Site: brandenburg
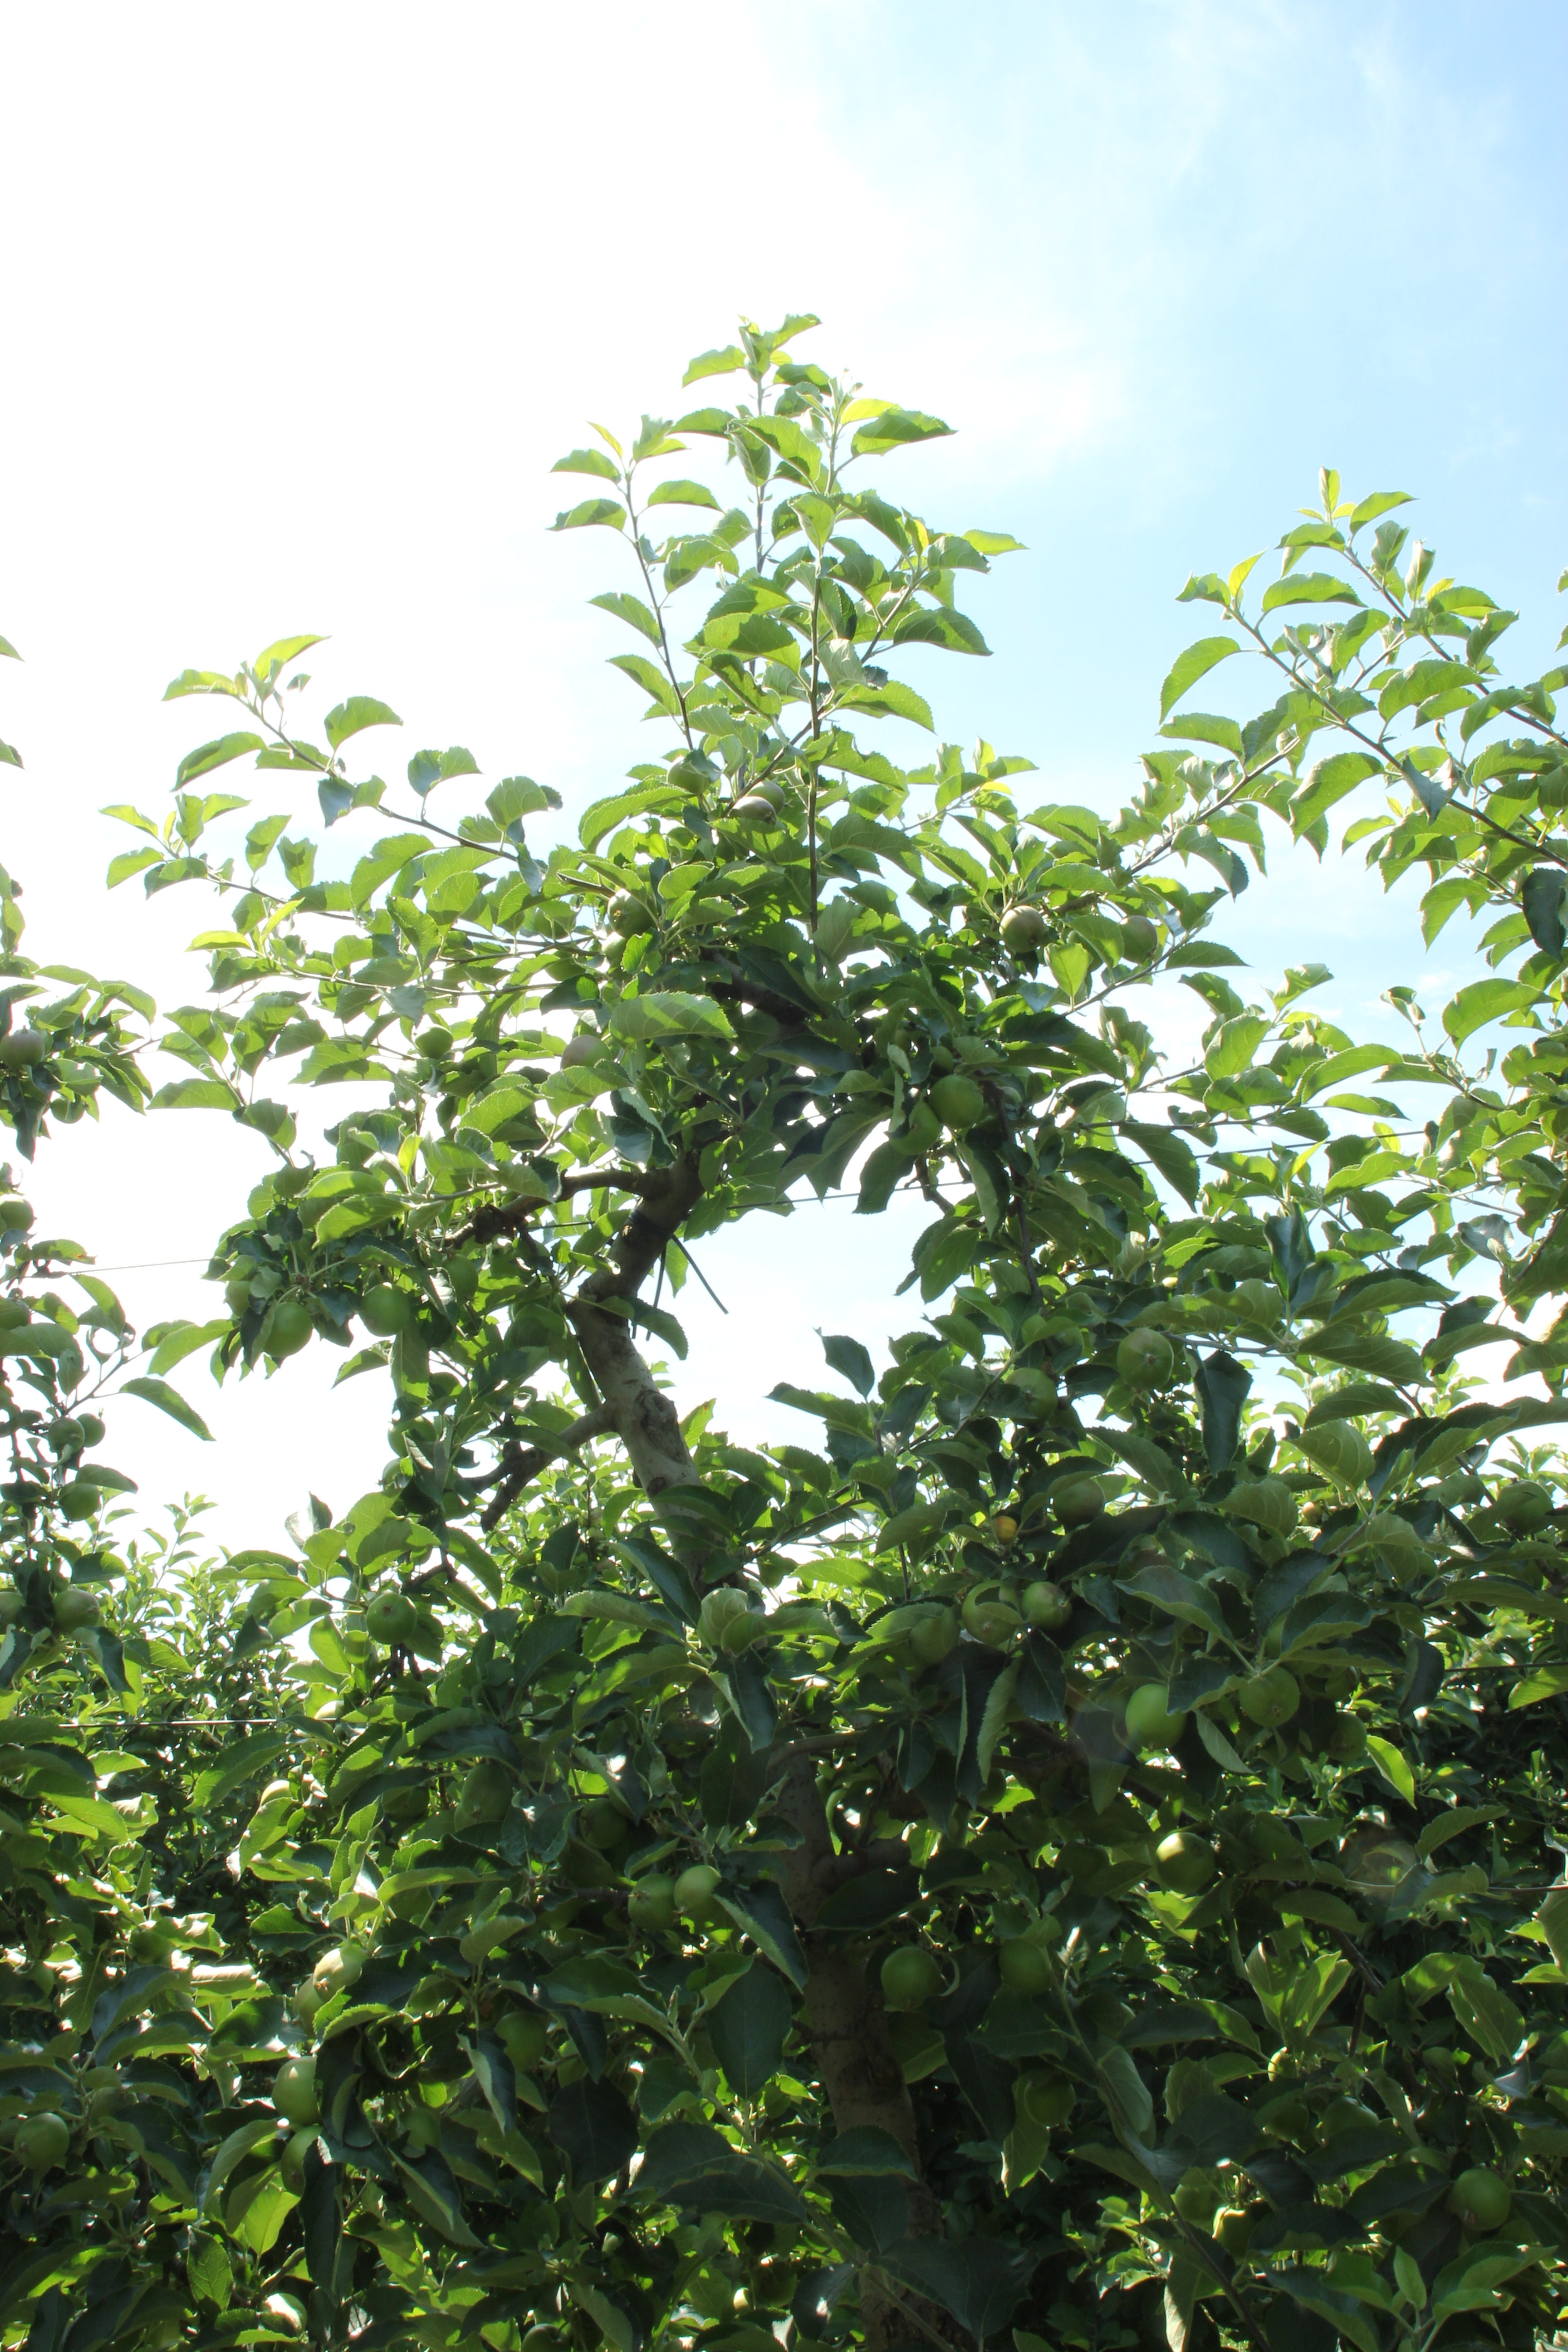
Growth stage (BBCH 74): Development of fruit